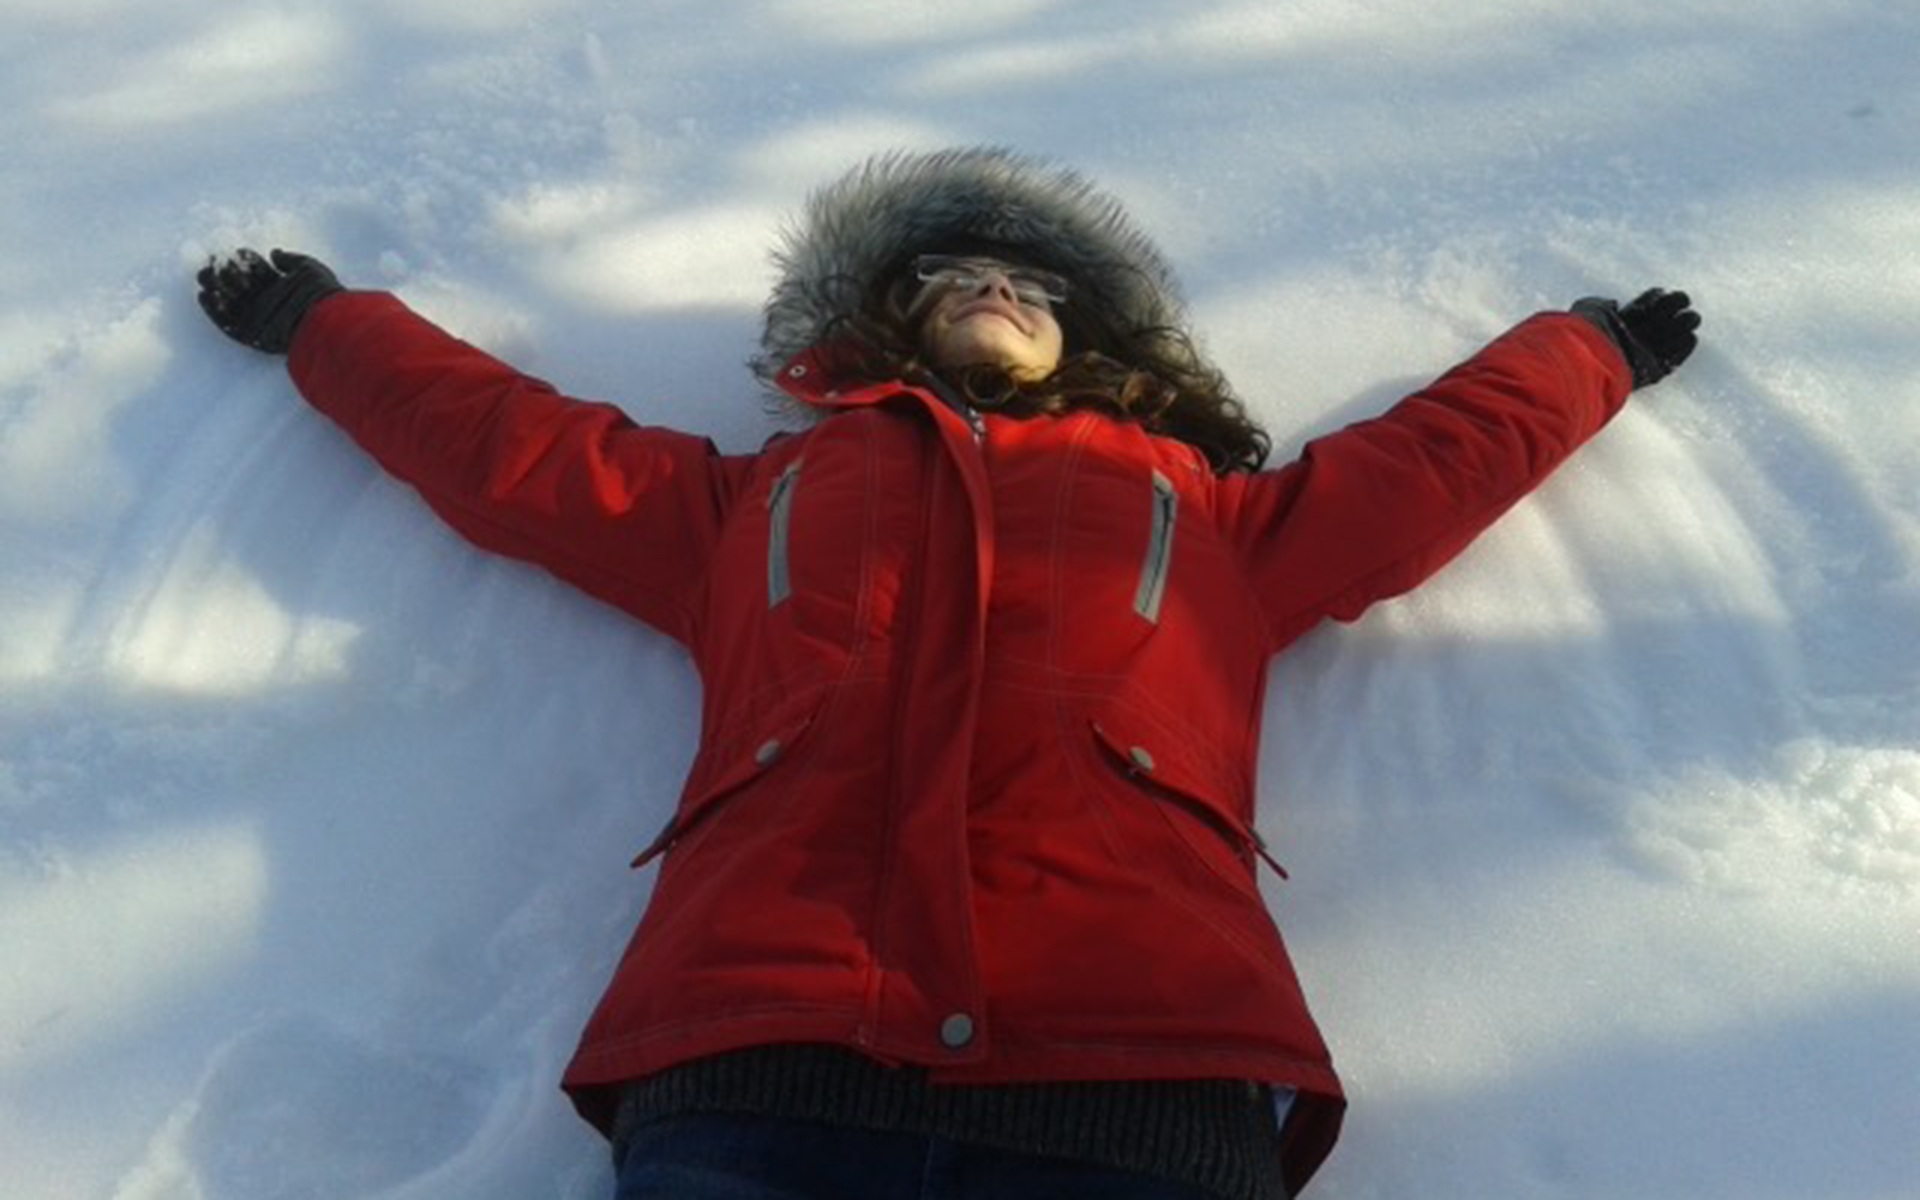
snow, winter, red, extreme sport, smile, parachute, summit, mountaineering, angel, happiness, sports, parachuting, women's